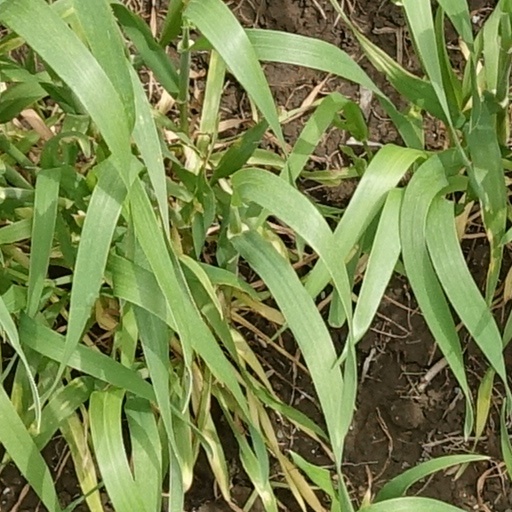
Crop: wheat